Refugees of the Syrian civil war

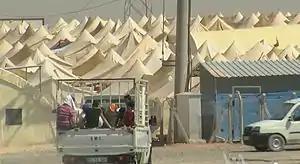
Syrian refugee centre on the Turkish border 80 kilometres from Aleppo, Syria (3 August 2012).

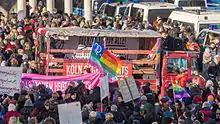
A pro-immigration rally in Cologne, Germany on 6 January 2016 following the aftermath of the New Year's Eve sexual assaults in Germany.

Under Turkish law, Syrian refugees cannot apply for resettlement but only temporary protection status. Registering for temporary protection status gives access to state services such as health and education, as well as the right to apply for a work permit in certain geographic areas and professions. Over a third of urban refugees are not registered. Currently, 30% of Syrian refugee children have access to education, 4,000 businesses have been opened, and several Syrian refugee camps have grown into small towns with amenities from healthcare to barber shops. Over 13 million Syrians received aid from the Turkish Aid Agency (AFAD). Turkey has spent more than any other country on Syrian refugee aid, and has also been subject to criticism for opening refugee camps on the Syrian side of the border. Assyrian Christians have been allowed to return to their historic homeland in Tur Abdin, Turkey. Up to 300,000 Syrian refugees living in Turkey could be given citizenship under a plan to keep wealthy and educated Syrians in the country. A study which was supported by the Istanbul University Scientific Research Projects unit and conducted by academics from a number of universities, revealed that the vast majority of Syrians in Turkey are employed in unregistered work for significantly lower wages compared to their Turkish counterparts.